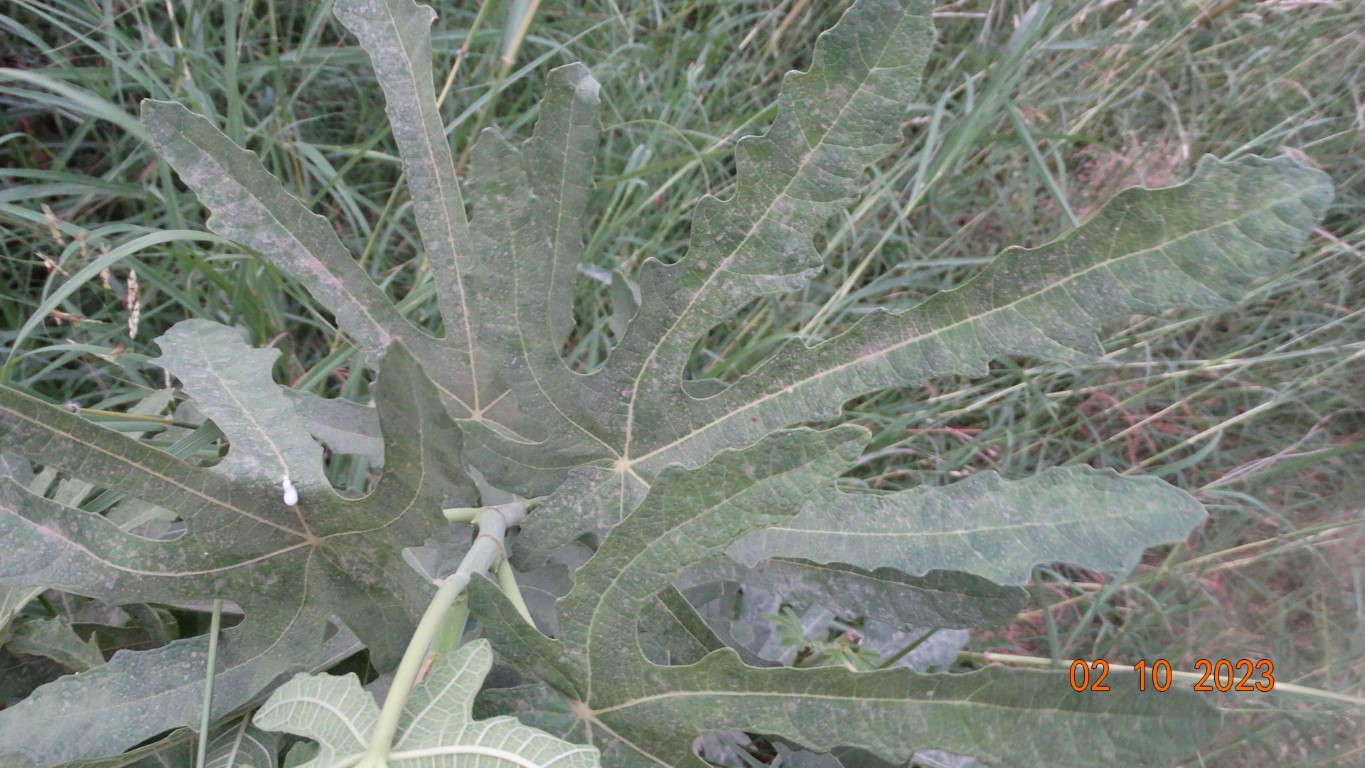
Label: healthy